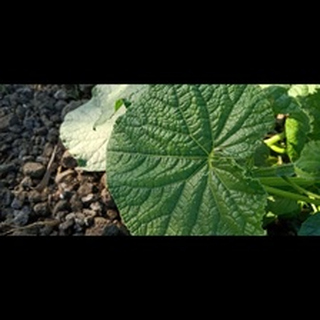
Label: healthy_cucumber